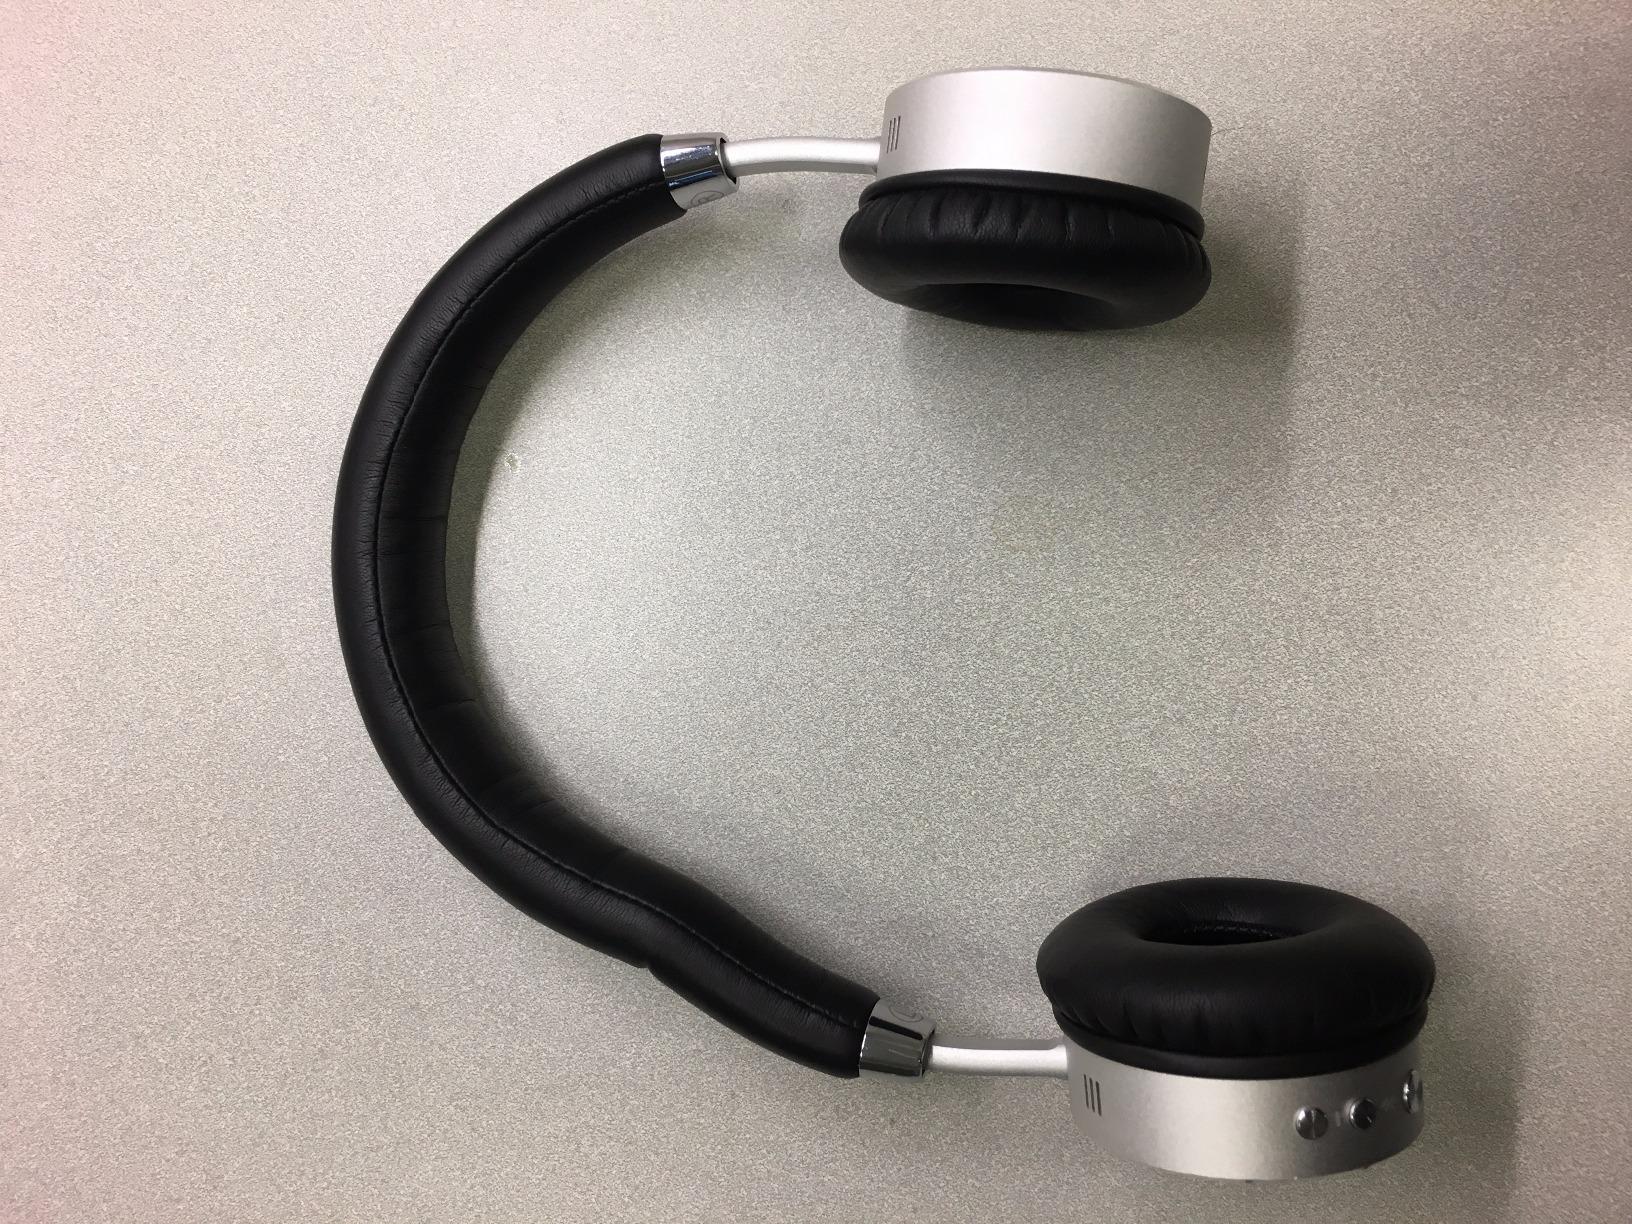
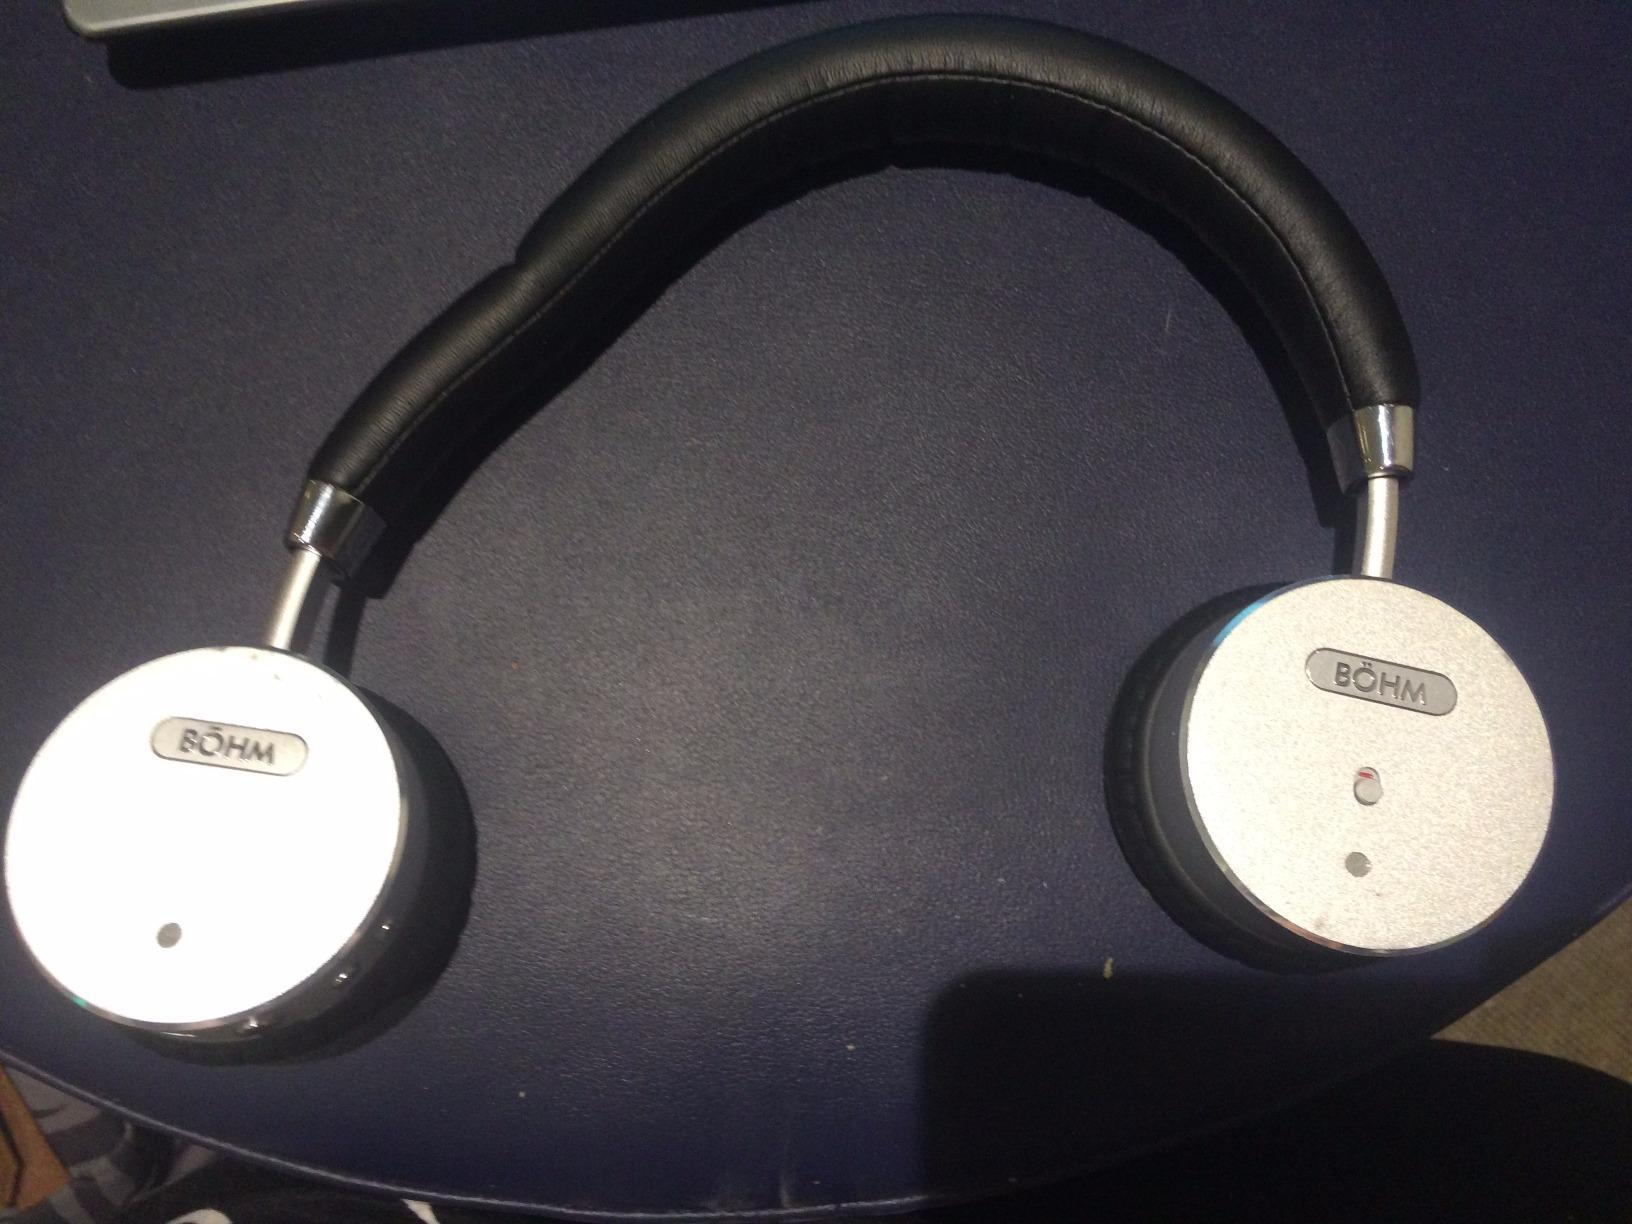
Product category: headphones
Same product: yes